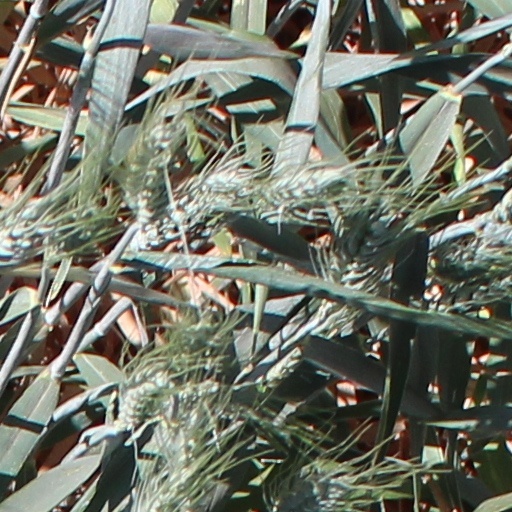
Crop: wheat